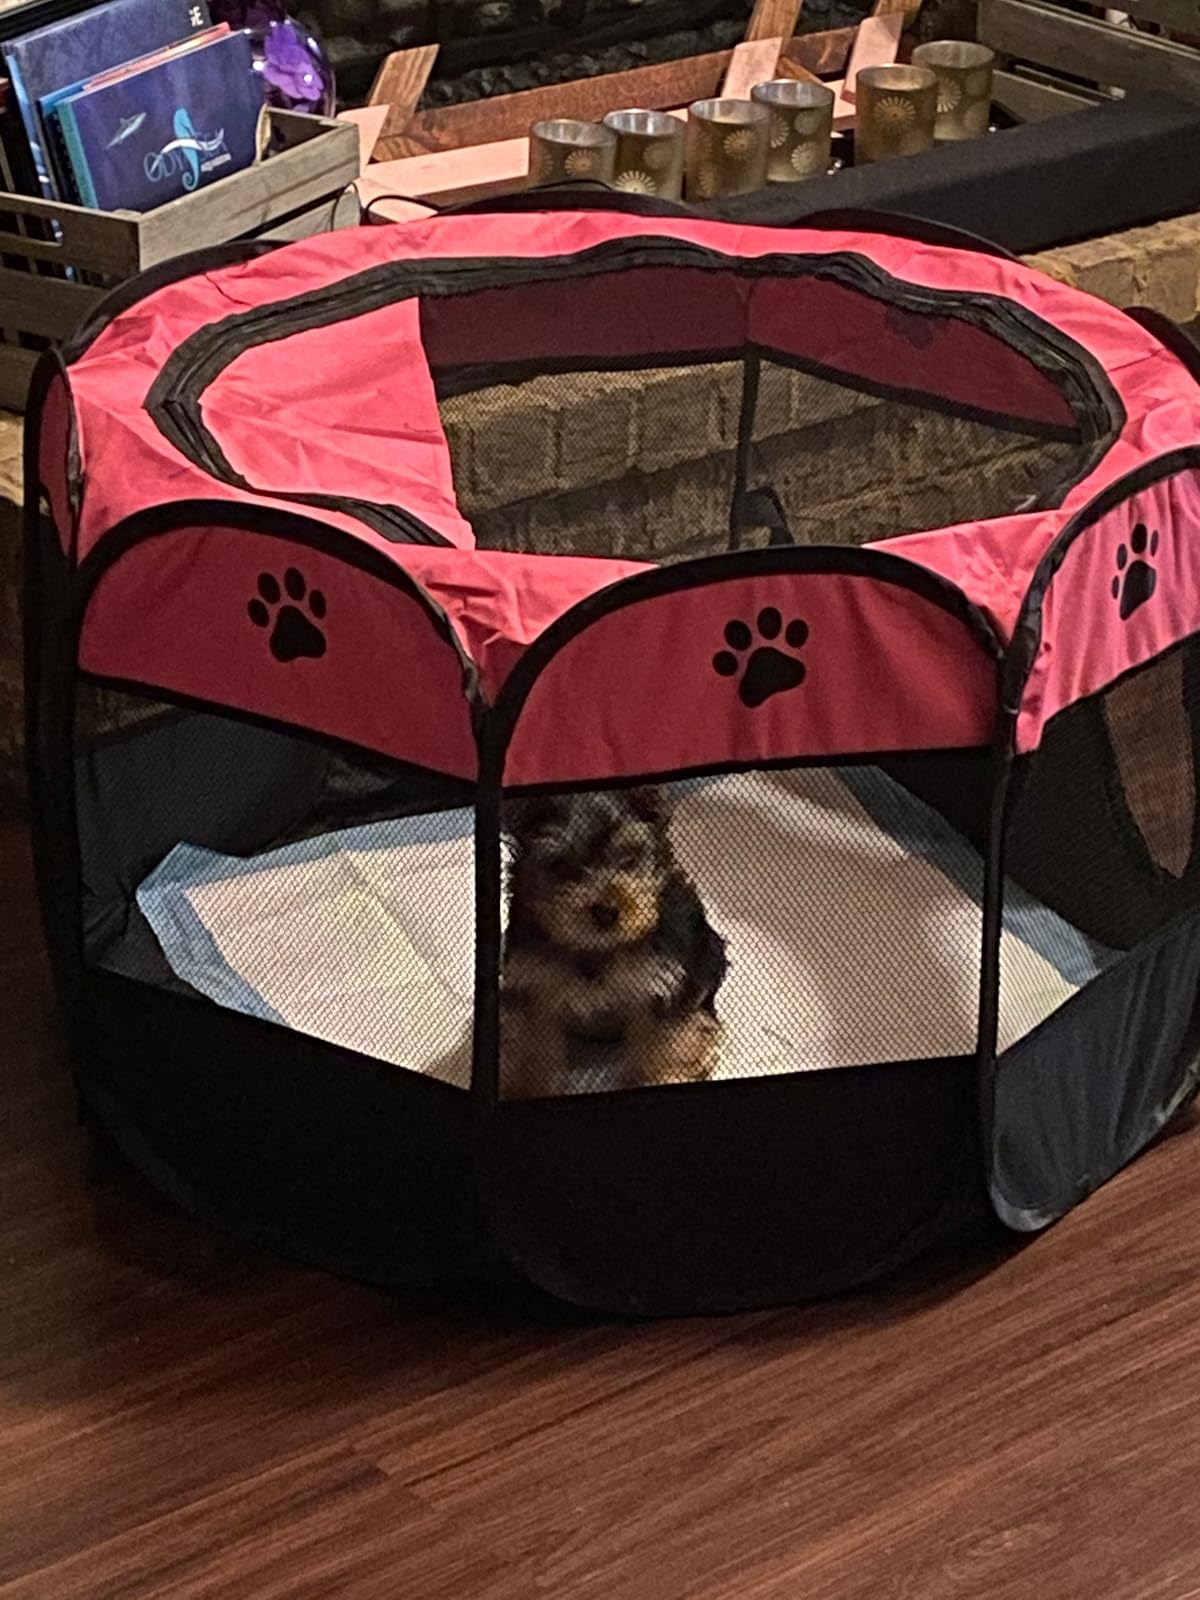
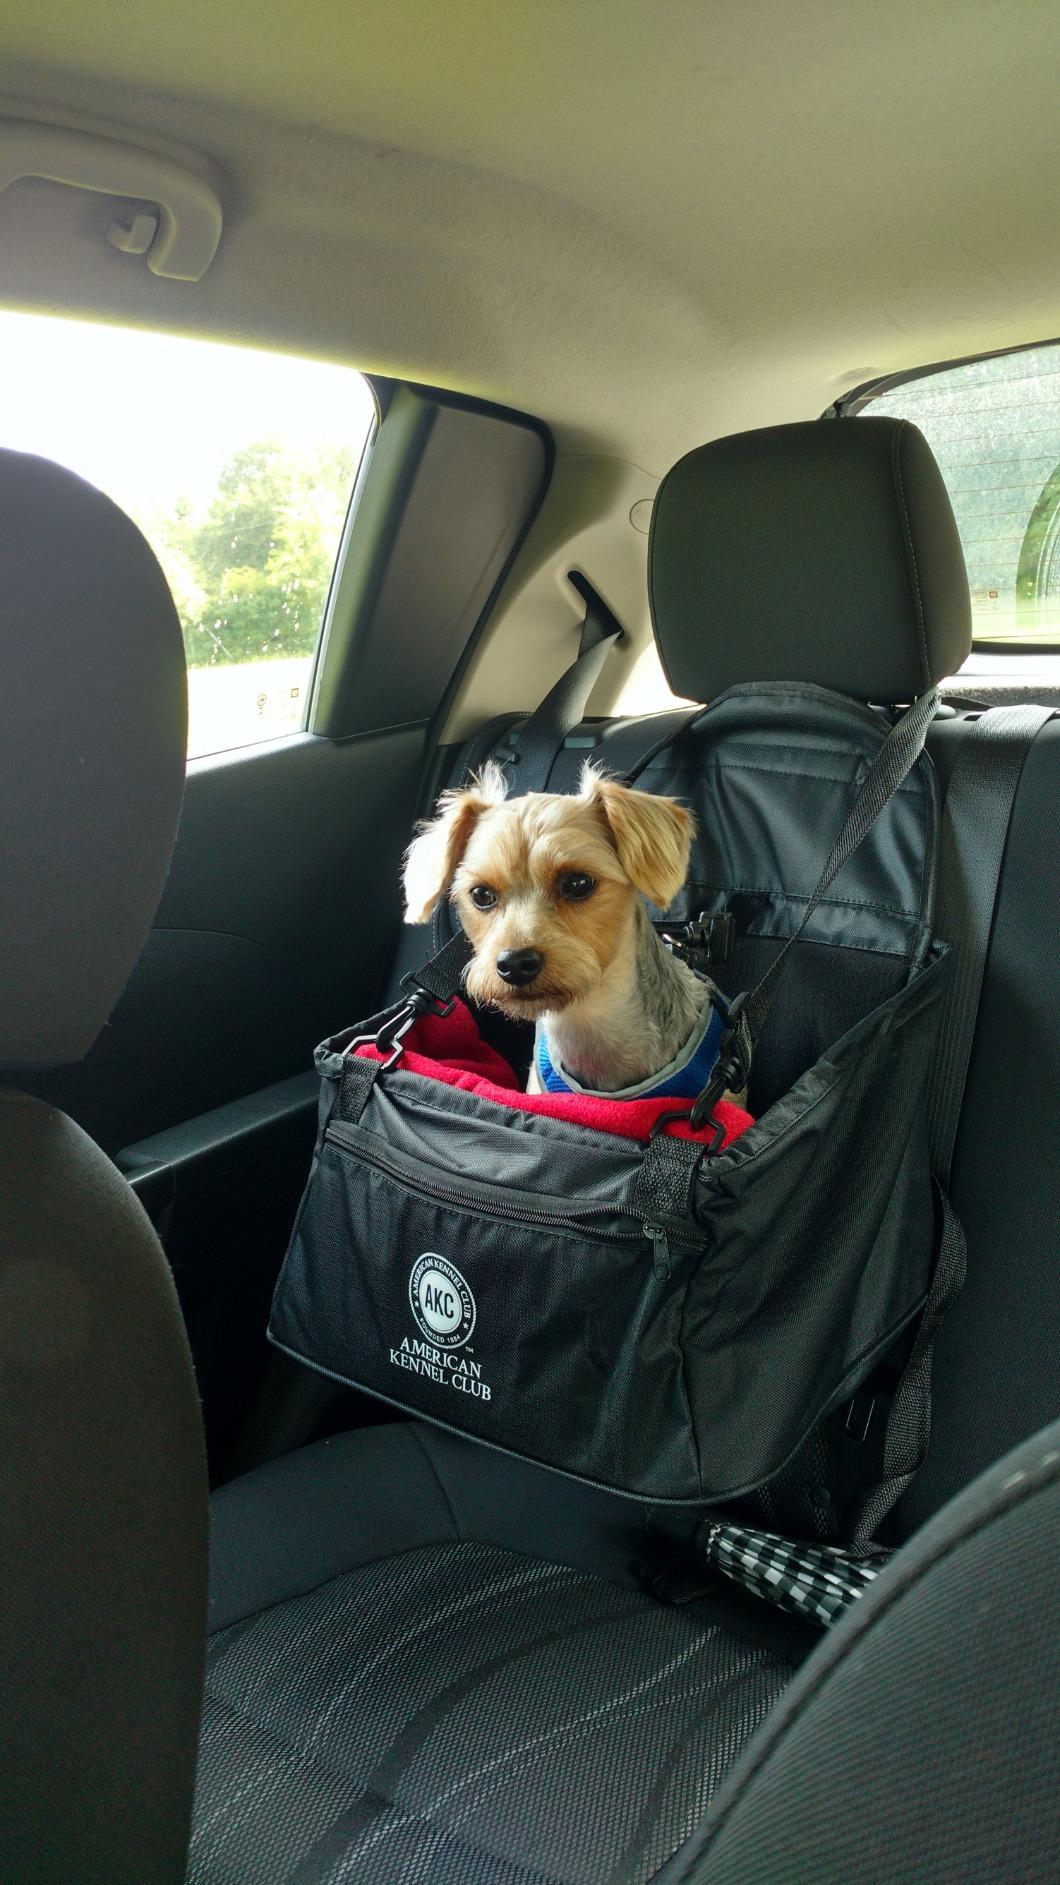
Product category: items_kennel
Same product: no